Charlotte Amalie West, U.S. Virgin Islands

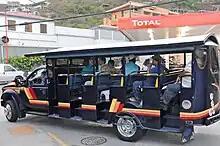
Safaris

During the Danish colonial period, much of the land in Charlotte Amalie West was used for plantation agriculture, particularly sugarcane and cotton. Estates with names like Estate Niesky, Estate Contant, Estate Altona were spread across this area. It remained relatively undeveloped compared to the bustling harbor town of Charlotte Amalie to the east.